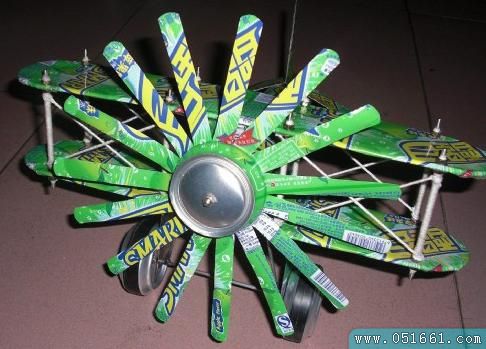
Label: metal